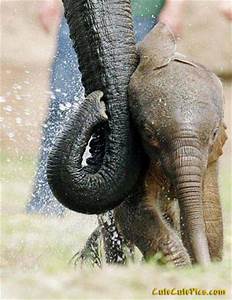
Label: elephant